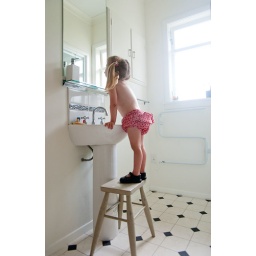
christmas day bathroom play. (child, toddler girl playing at the basin, looking in the mirror)